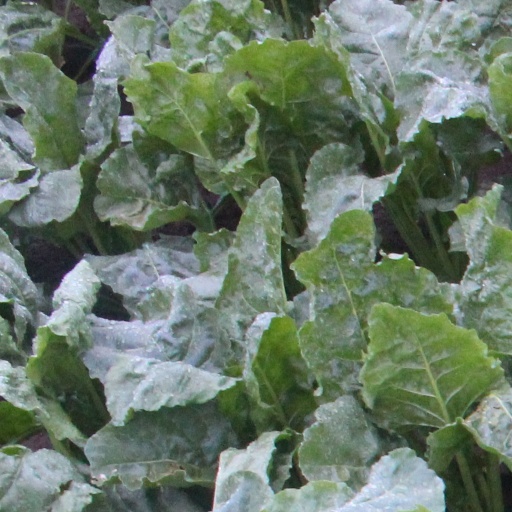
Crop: sugar beet